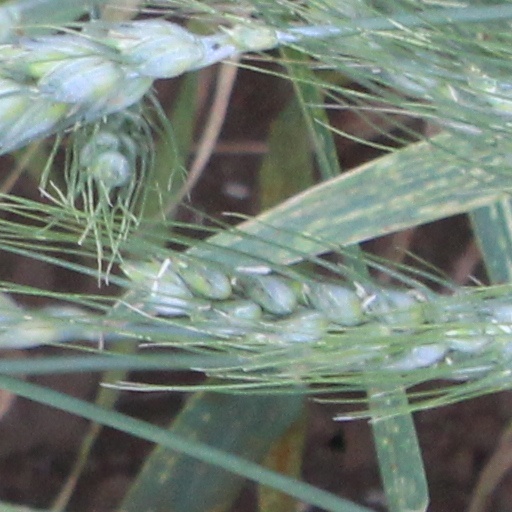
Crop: wheat